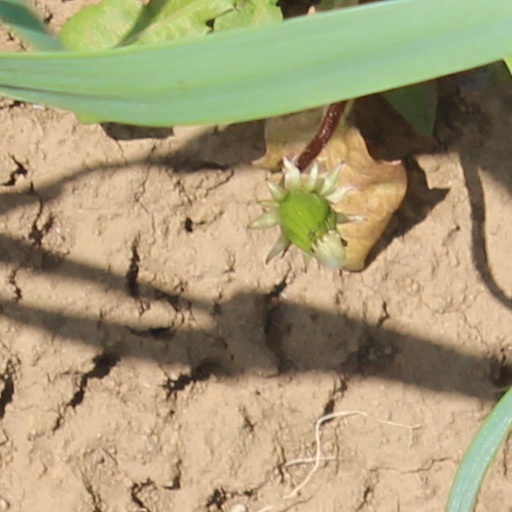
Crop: wheat